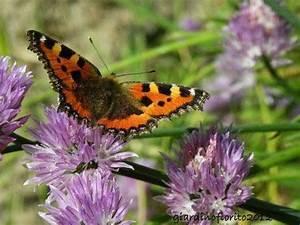
butterfly